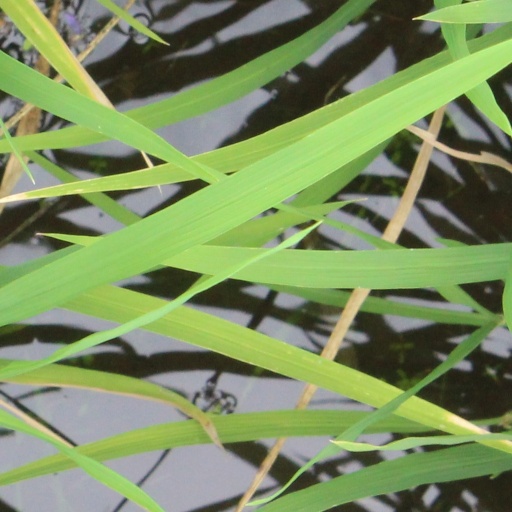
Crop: rice